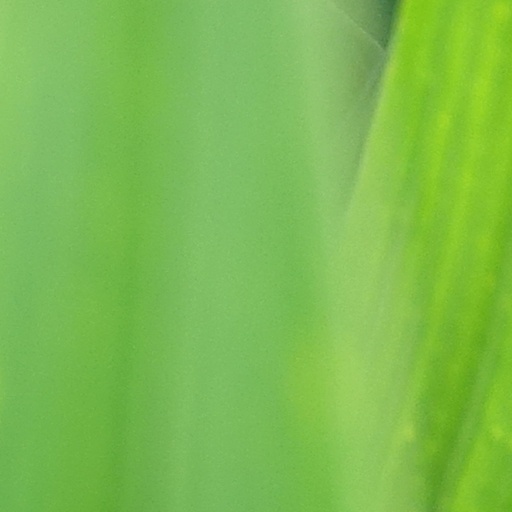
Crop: wheat